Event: Nepal Earthquake
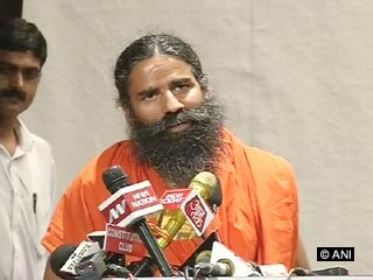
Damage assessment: damage